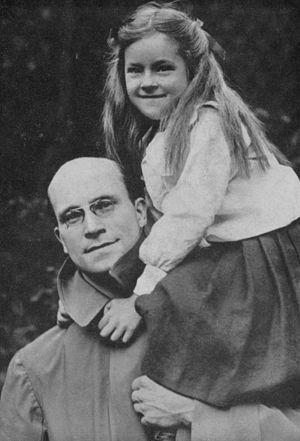
Alfred Salter est un médecin, un politicien du Parti travailliste et un pacifiste britannique.